Bryce Canyon campground comfort stations

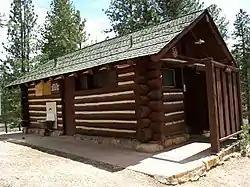
Loop C comfort station

The Loop C Comfort Station and the Loop D Comfort Station are public toilet facilities in Bryce Canyon National Park's North Campground, individually listed on the National Register of Historic Places in 1995 for their significance as structures relating to the park's administrative infrastructure, and for their integrity as examples of rustic architecture. The National Park Service rustic style structures were built in 1935 as part of the first planned campground in the park by Civilian Conservation Corps labor. Plans were developed by the National Park Service Branch of Plans and Designs. Similar facilities in Loops A and B were not built until the 1950s.